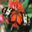
Label: butterfly